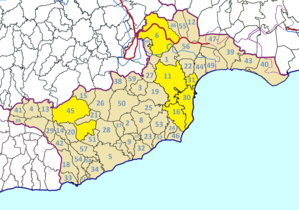
Tremetousiá, connue dans l’Antiquité sous le nom de Trimythonte, est un village dans le District de Larnaca en Chypre, situé 7 km à l'est de Athiénou. C'est le seul des quatre villages du district sous le contrôle de facto du Chypre du Nord, les trois autres étant Arsos, Melouseia et Pergame.